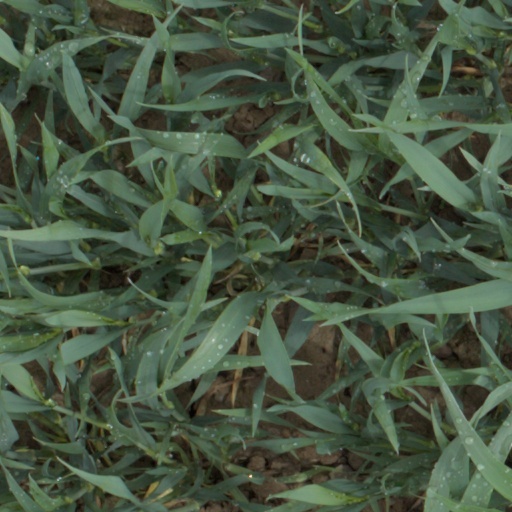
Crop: wheat